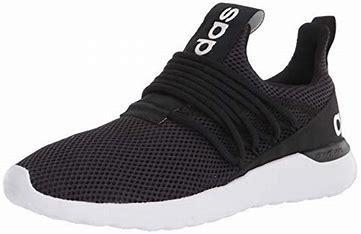
Brand: Adidas
Model: Lite Racer Adapt 3